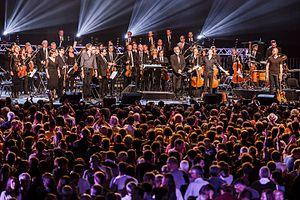
Création du duo Hamon Martin avec l'Orchestre Symphonique de Bretagne à l'occasion du grand fest-noz du festival Yaouank le 19 novembre 2016 au MusikHall du Parc Expo de Rennes.
Le Hamon Martin Quintet est un groupe de musiques traditionnelles bretonnes et folk francophone. À l'origine un duo formé par Janick Martin à l'accordéon diatonique et Erwan Hamon aux bombardes et aux flûtes, tous deux originaires du pays de Redon. Ils sont rejoints par Mathieu Hamon, le frère d'Erwan, au chant gallo et Ronan Pellen au cistre pour former Hamon Martin Quartet, puis par Erwan Volant à la basse, formant ainsi Hamon Martin Quintet. Le quintet se produit aussi bien en fest-noz qu'en concert.